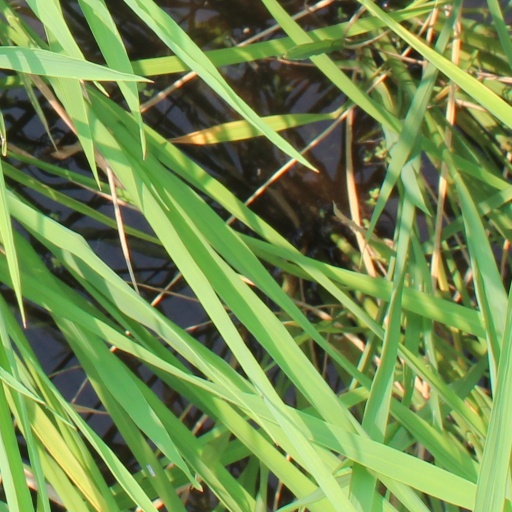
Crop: rice